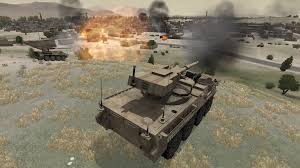
Label: BTR